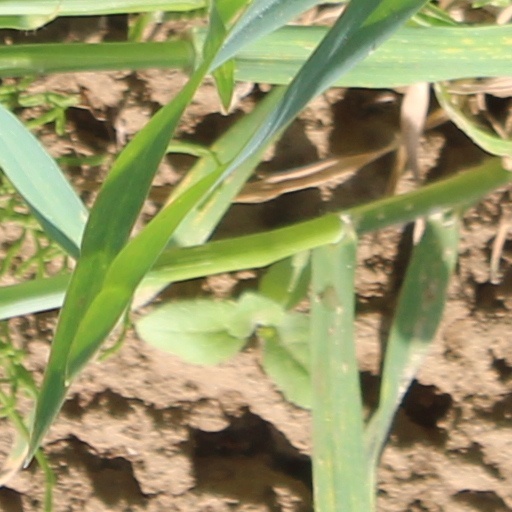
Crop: wheat